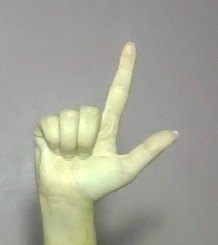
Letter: laam